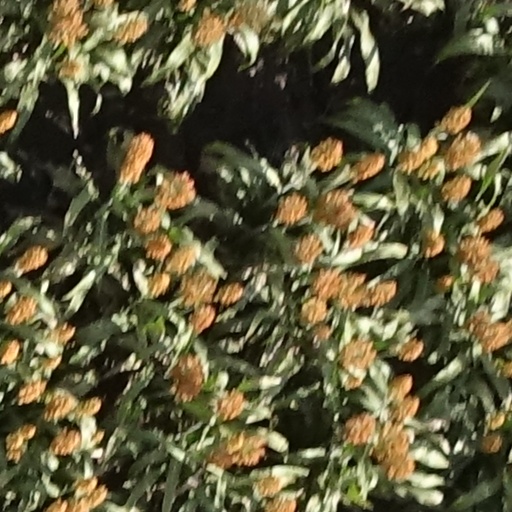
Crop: sorghum